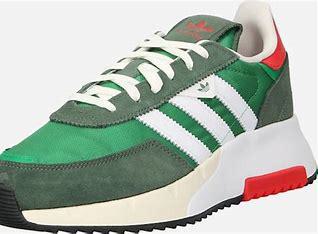
Brand: Adidas
Model: Retropy F2